La León

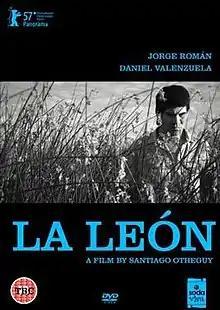

La León is a 2007 Argentine drama written and directed by Santiago Otheguy. Set in Northern Argentina, the film tells the story of a homosexual fieldworker, Álvaro (Jorge Román), and his relationship with a local bully, El Turu (Daniel Valenzuela). On its release the film received average reviews and won a Teddy Award.